Answer in natural language. How many DiningTables are visible in the scene? Choose between the following options: 2, 1, 3, 0 or 4
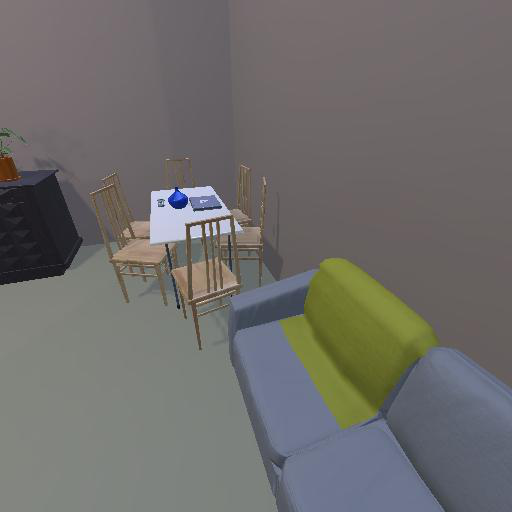
<answer>1</answer>